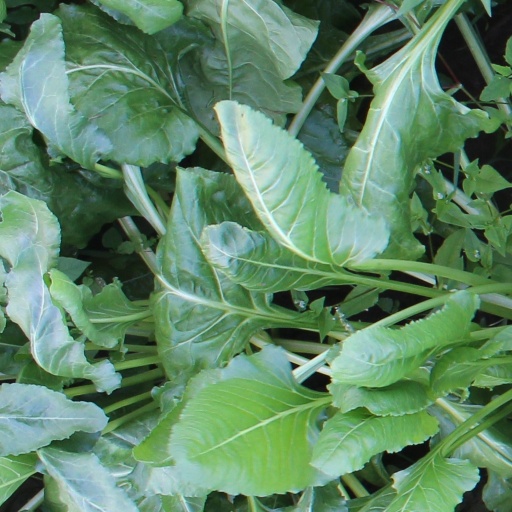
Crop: sugar beet